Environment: real
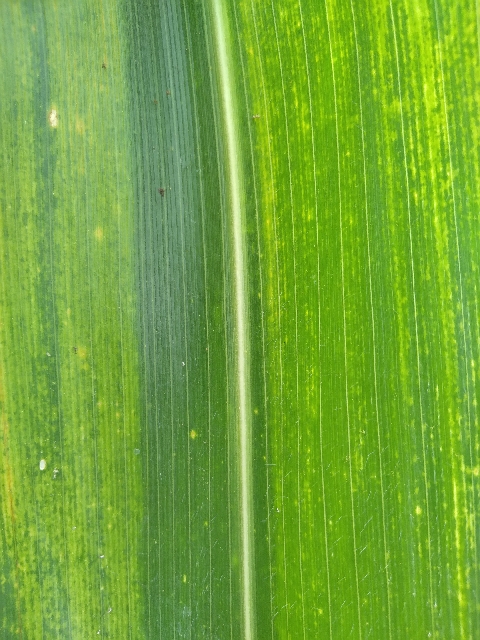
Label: lethal_necrosis